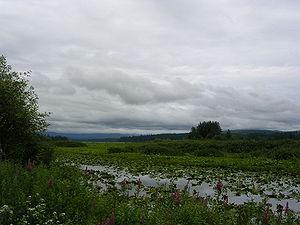
Silver Lake est un lac situé dans l'État américain de Washington, à environ 80 km à l'ouest du Mont Saint Helens. On y trouve un sentier de promenade et un centre d'information pour visiteurs concernant le volcan du Mont Saint Helens.